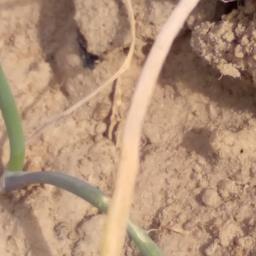
Crop: Onion
Condition: fusarium-d